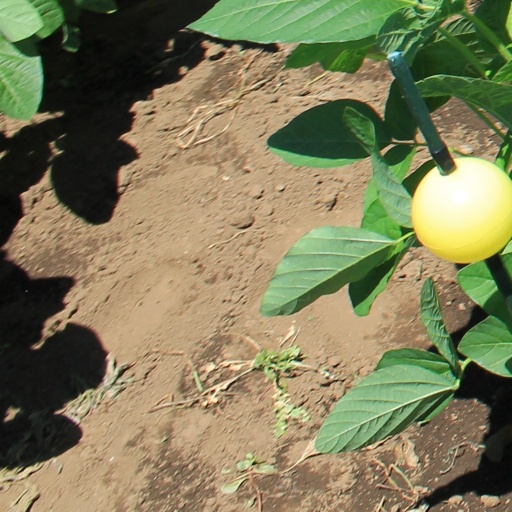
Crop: soybean